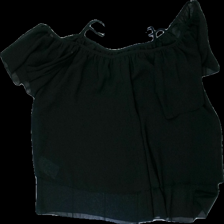
View: back
Type: Tank top
Category: Ladies
Brand: Gina Tricot
Colors: Black
Material: 100% polyester
Cut: Regular
Size: 36
Season: Summer
Stains: Minor
Damage 2: fläckar
Damage 2 location: middle left
Price range: <50
Recommended usage: Reuse
Description: svart linne med volanger på armarna, fläckar fram som går att ta bort